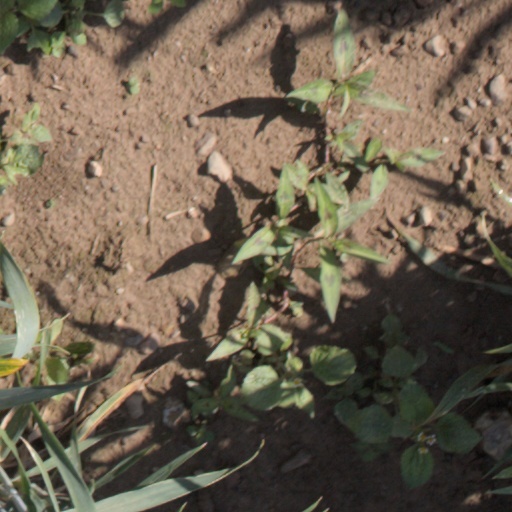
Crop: wheat